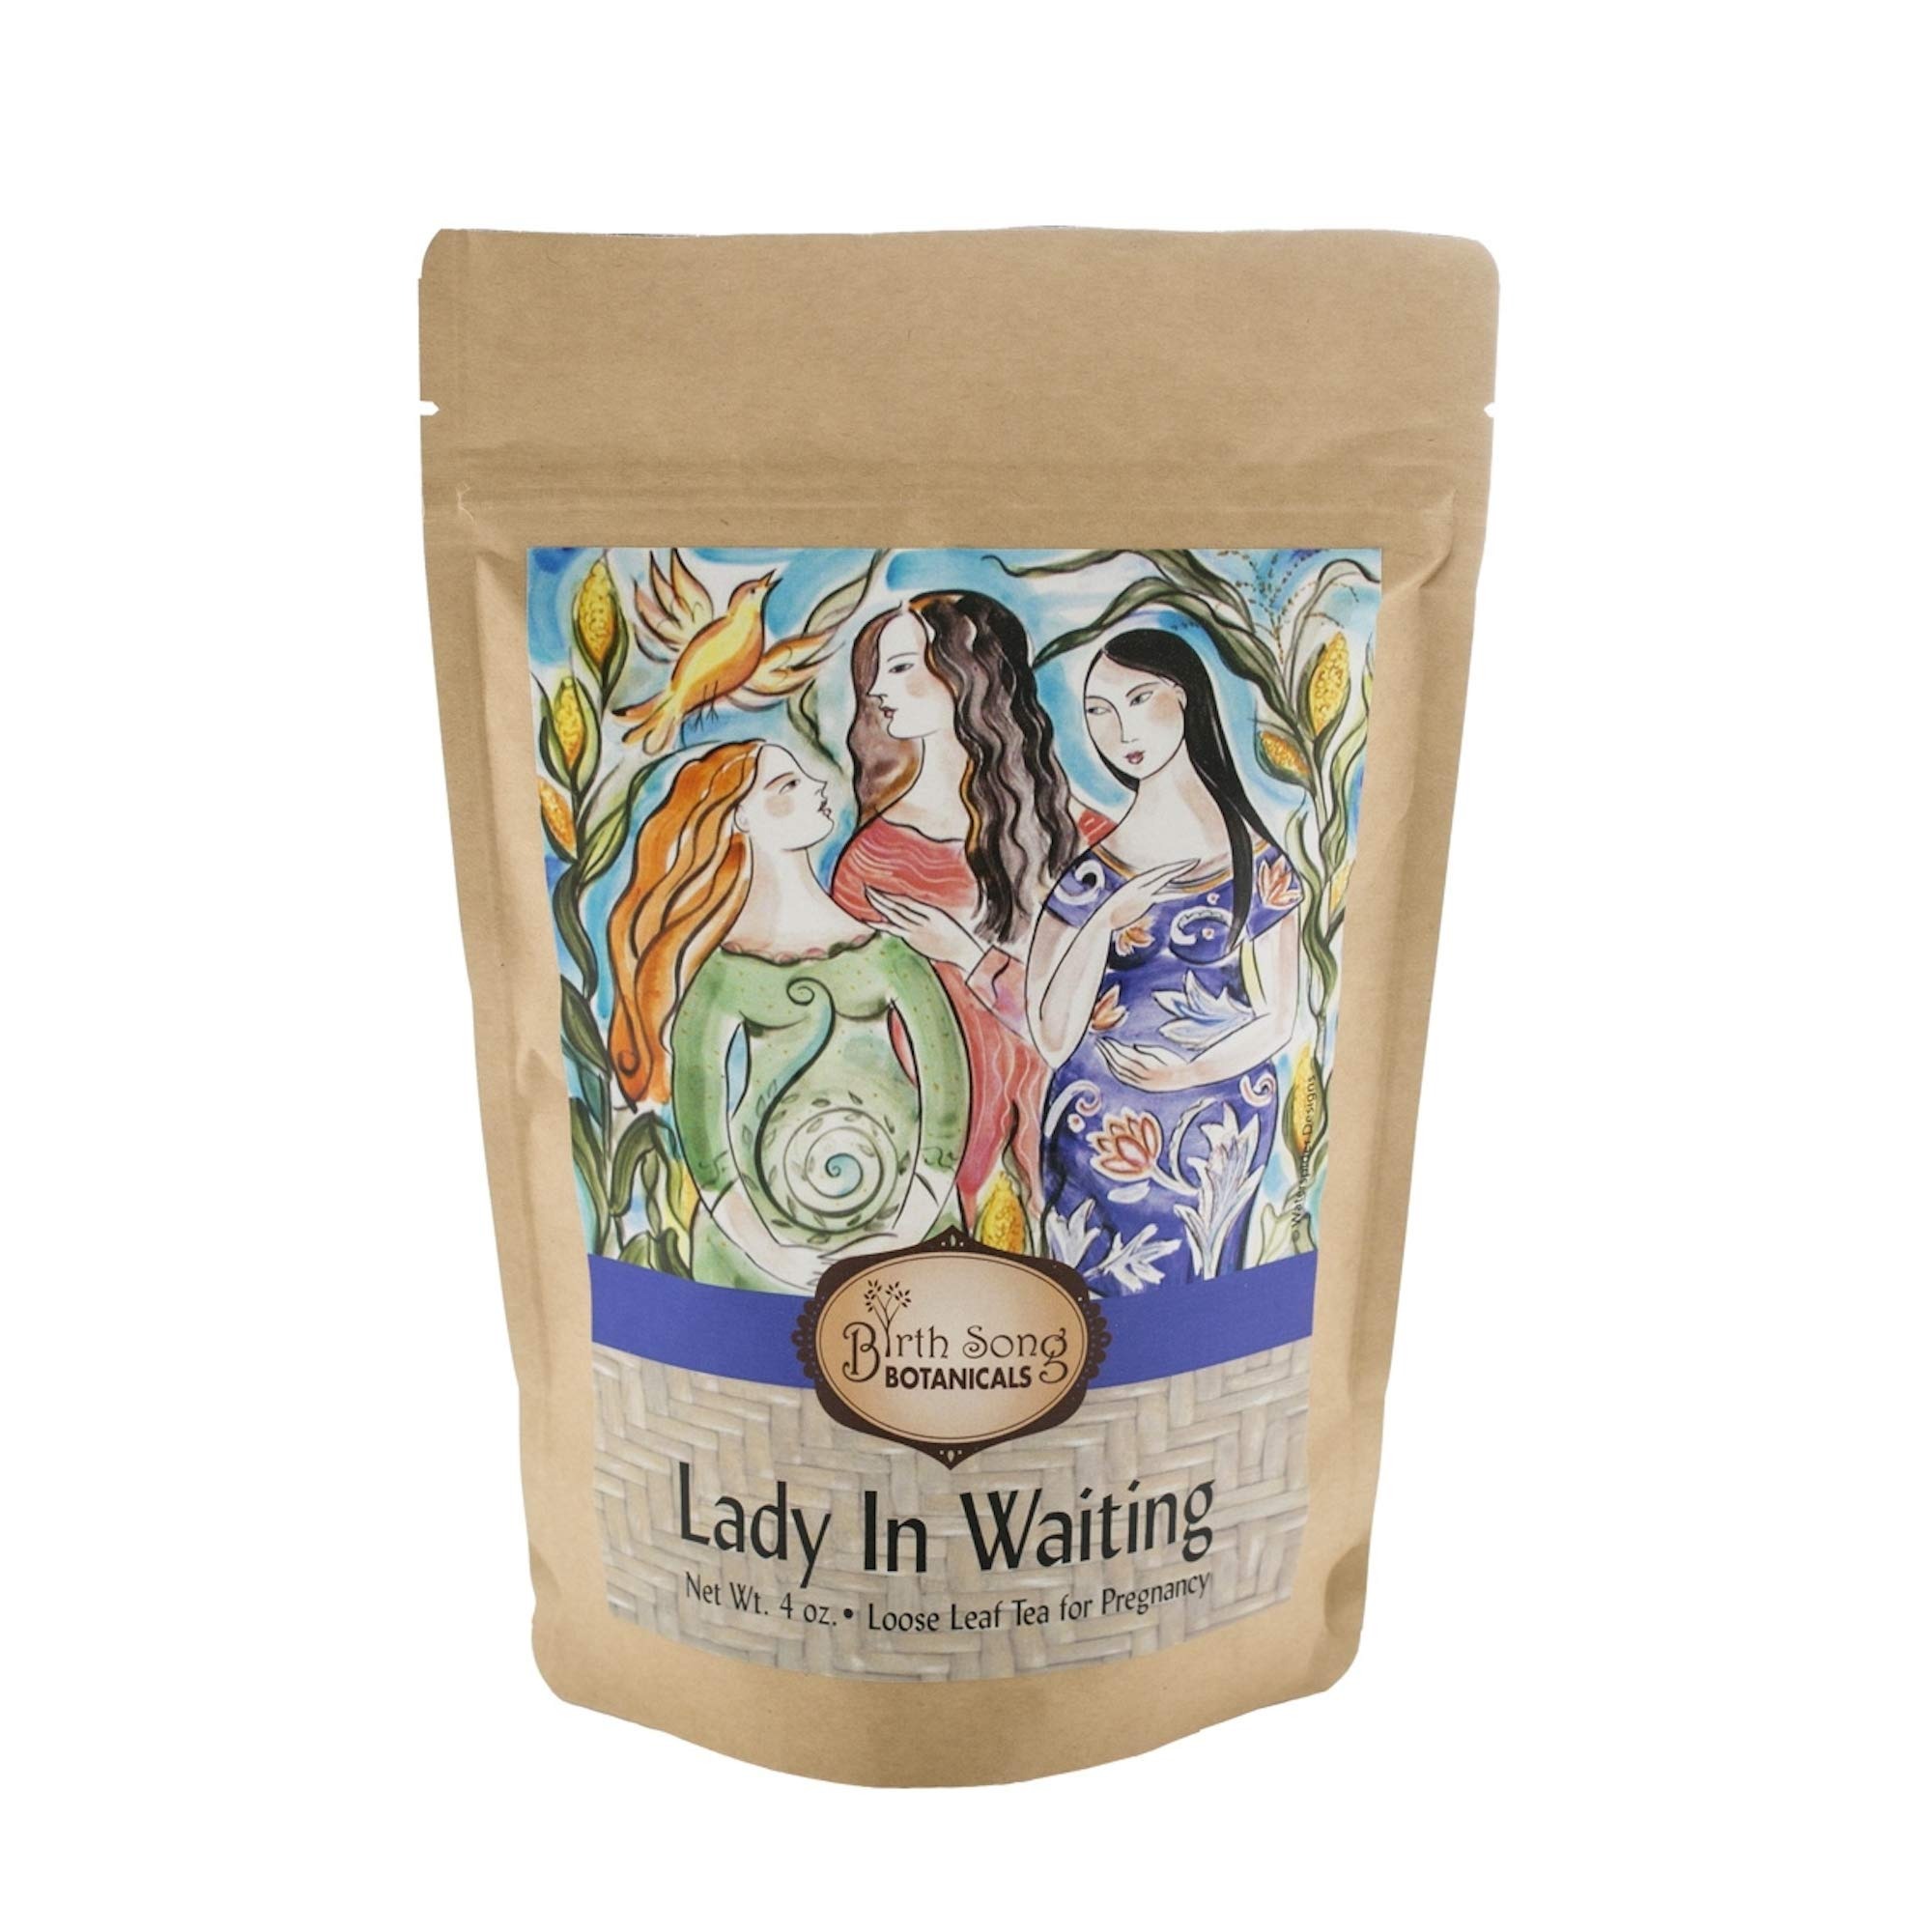
Item Name: Birth Song Botanicals Organic Lady in Waiting Red Raspberry Morning Sickness Tea, Herbal Pregnancy Supplement, 40 Servings
Bullet Point 1: FIRST TRIMESTER PREGNANCY SUPPORT: Lady in Waiting Pregnancy Tea, expertly blended with red raspberry leaf tea, nettle leaf, and other supportive herbs. Rich in naturally occurring vitamins and minerals nourishing both mom and baby
Bullet Point 2: THIRD TRIMESTER LABOR PREP SUPPORT* : Your due date is quickly approaching, and you may already feel your body preparing for birth! Support your body for birth with our herbal pregnancy tea. Blended with herbs essential for your 3rd trimester journey! Continue drinking the tea after birth as a postpartum recovery tea. Perfect for moms to support postpartum recovery (vaginal or c-section deliveries) - and even supports breastfeeding moms.
Bullet Point 3: RED RASPBERRY LEAF AND NETTLES: Red Raspberry Leaves, Nettles and all the herbs in this blend have been used for centuries to help women support their bodies (including uterine health) in the weeks leading up to childbirth. Ingredients: Proprietary Blend: Organic Red Raspberry Leaf, Organic Nettle Leaf, Organic Alfalfa Herb, Organic Peppermint Leaf, Organic Lemongrass, and Organic Rose Hips.
Bullet Point 4: HOT OR CHILLED: Our easy to drink pregancy tea can be brewed in a pitcher to store in the fridge and sip through the day. Or it can be enjoyed hot and fresh. Suggested Use: Drink 1 heaping tablespoon per 8-ounce cup; steep for 10-15 minutes. Strain and enjoy 1-3 cups daily. Loose Leaf tea makes it easy to adjust your tea strength as needed.
Bullet Point 5: CREATED BY A MOM FOR MOMS our owner Maria combines her professional experience of over 18 years as an herbalist and Professional Midwife with her personal experience as a mother to produce high-quality herbal products for pregnant women, breastfeeding moms and their families.
Product Description: Lady in Waiting Pregnancy Tea is a delightful blend of nourishing herbs that support a vibrant pregnancy. Expertly blended by a midwife, this great-tasting tea combines herbs that are naturally caffeine-free and high in vitamins and minerals to be readily absorbed by your body. Proprietary blend of organic herbs are made in the USA. 40 servings per bag. See images and bullets for more information.
Value: 4.0
Unit: Ounce

Price: 19.99